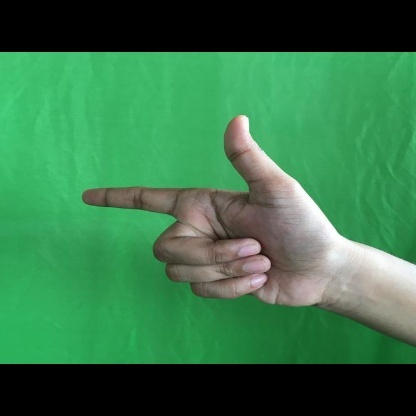
Mudra: Chandrakala